Life After Life (Moody book)

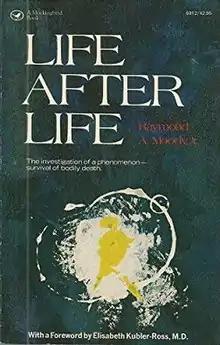
First edition

Life After Life is a 1975 book written by psychiatrist Raymond Moody. It is a report on a qualitative study in which Moody interviewed 150 people who had undergone near-death experiences (NDEs). The book presents the author's composite account of what it is like to die, supplemented with individual accounts. On the basis of his collection of cases, Moody identified a common set of elements in NDEs: